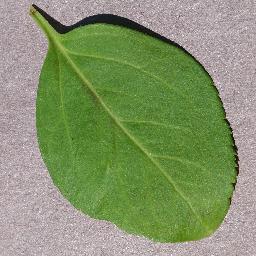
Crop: cherry
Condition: (including_sour)_healthy